Aino Aalto

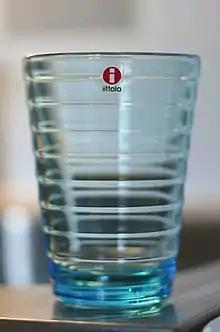
Iittala glass designed by Aino Aalto

Aino Aalto also designed several glassware objects for the Finnish company Iittala, who made household objects. Her most famous glass design is still on sale, and slightly different copies made by companies such as IKEA are widespread. Aalto's "Bölgeblick" design serves as inspiration for a line of dinnerware produced by Iittala. She also collaborated with her husband on the design of the celebrated Savoy Vase in 1936.